Industriewerke Ludwigsfelde

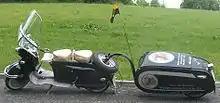
SR 59 "Berlin" with IWL-Stoye "Campi" trailer.

IWL's first production model, named the "Pitty", was launched early in 1955 at a retail price of 2,300 Marks. The "Pitty"s front wheel had leading link suspension, while its rear wheel had hydraulically damped swingarm suspension on which the engine and gearbox unit was mounted: an arrangement that Vespa had pioneered. However, IWL followed West German practice in mounting the engine in front of the rear wheel instead of beside it, thus giving the "Pitty" a much longer wheelbase than its Italian counterparts.